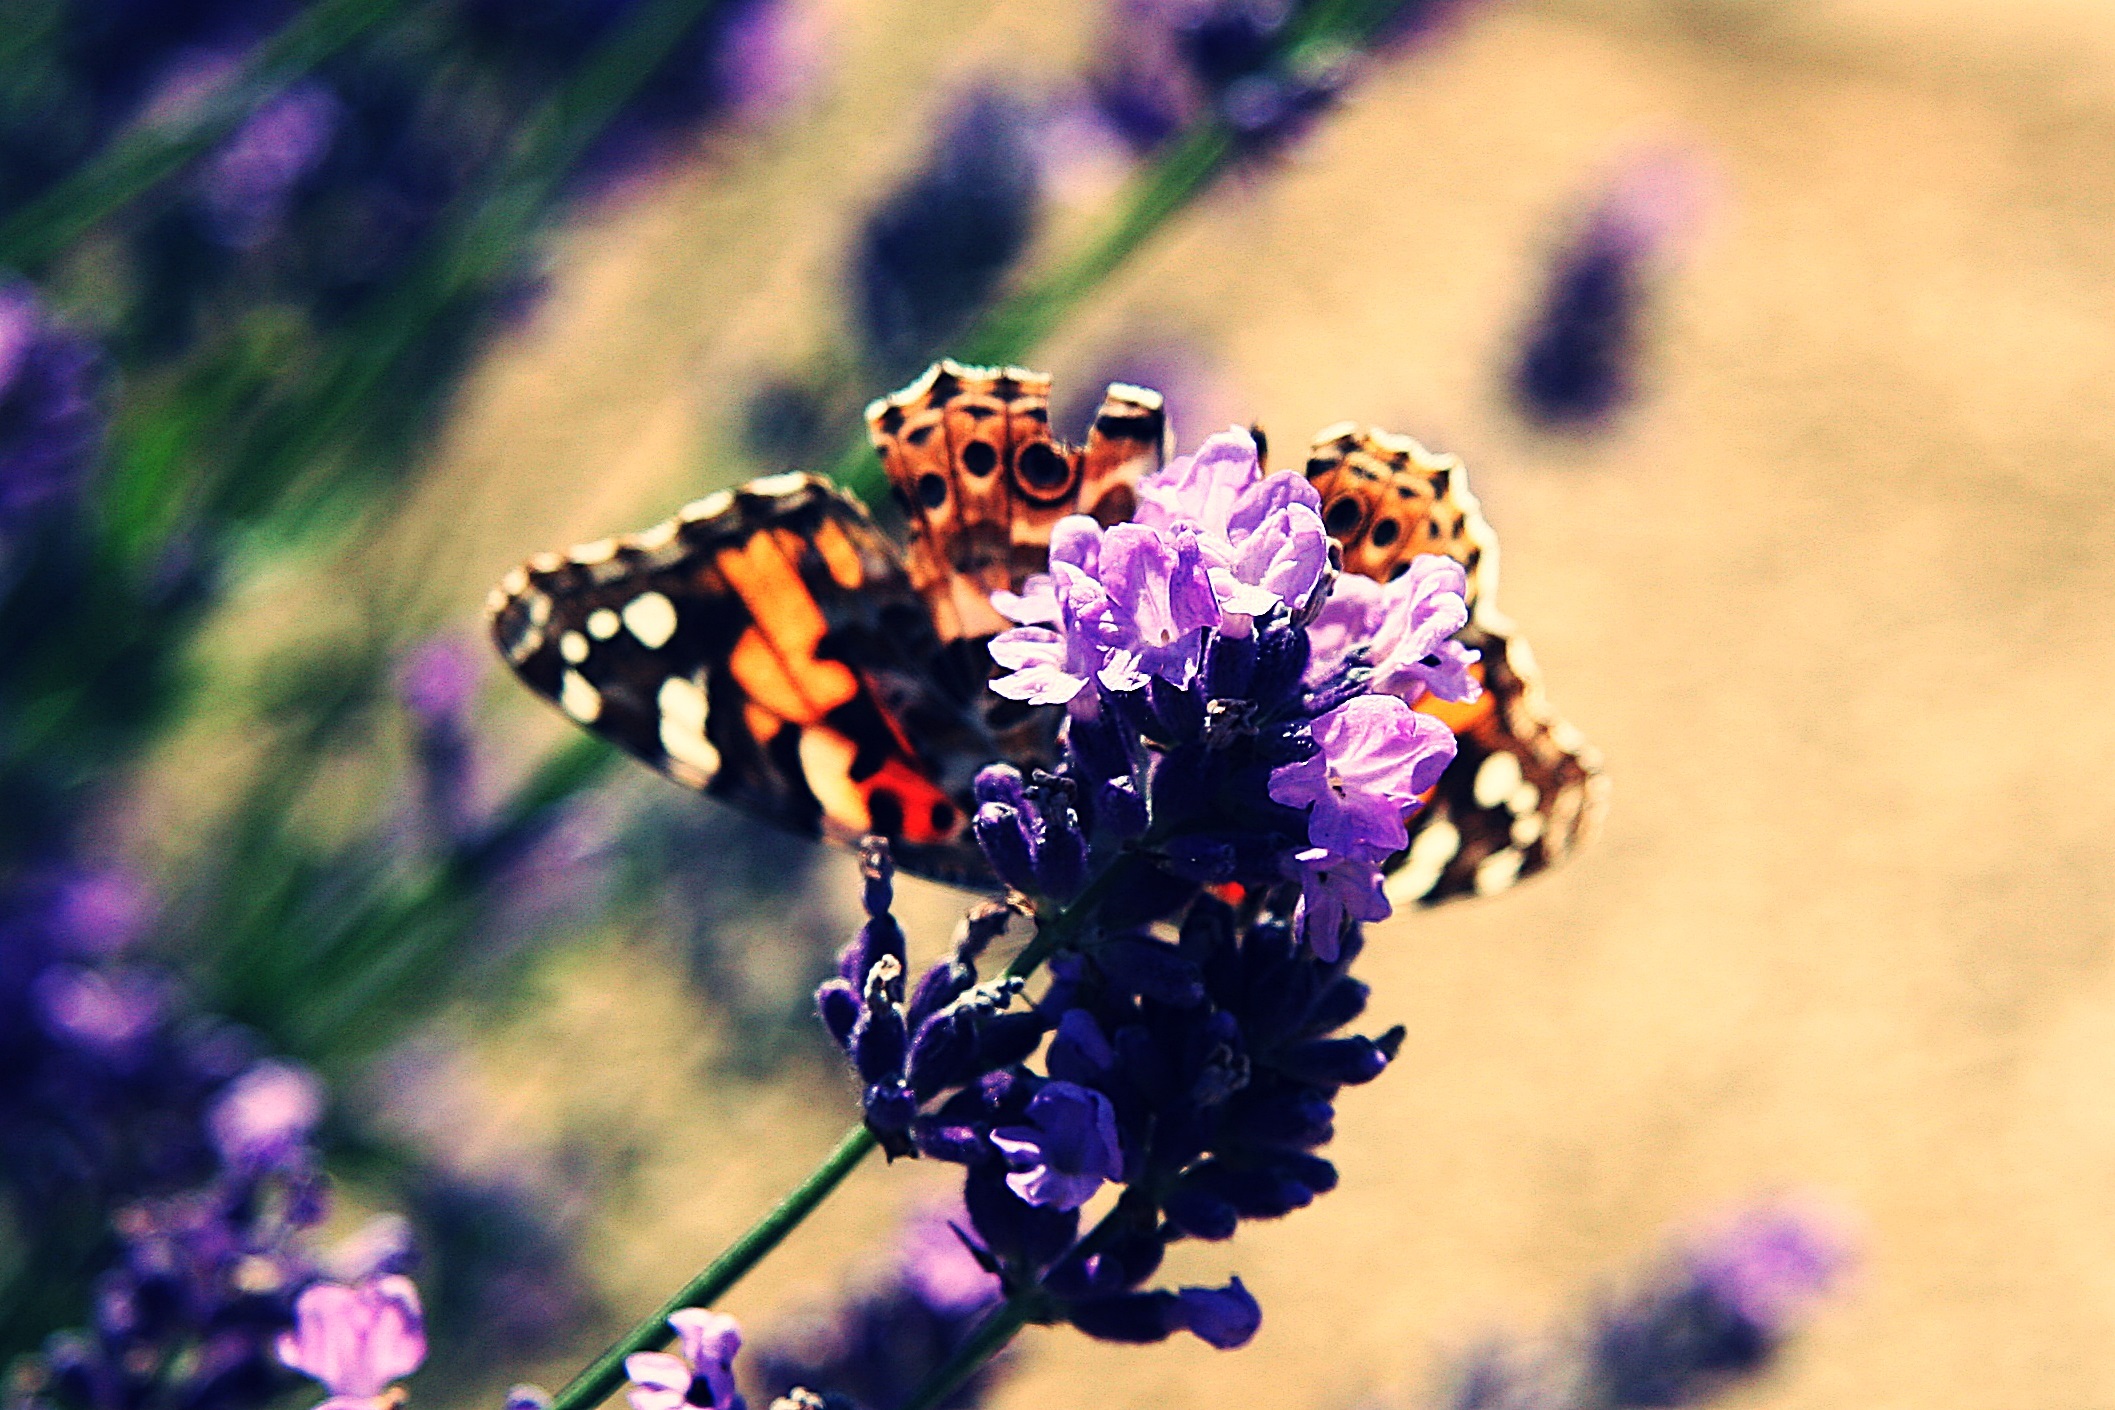
nature, blossom, abstract, plant, photography, flower, purple, petal, bloom, summer, insect, botany, blue, butterfly, close, flora, lavender, fauna, invertebrate, wildflower, close up, art, nectar, macro photography, nature recording, vanessa cardui, blue violet, light purple, edelfalter, painted lady, moths and butterflies, english lavender